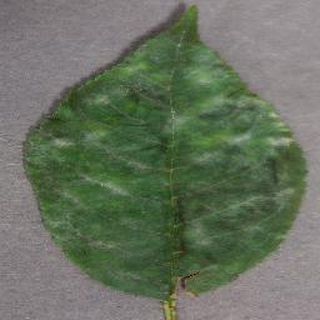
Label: cherry_powdery_mildew